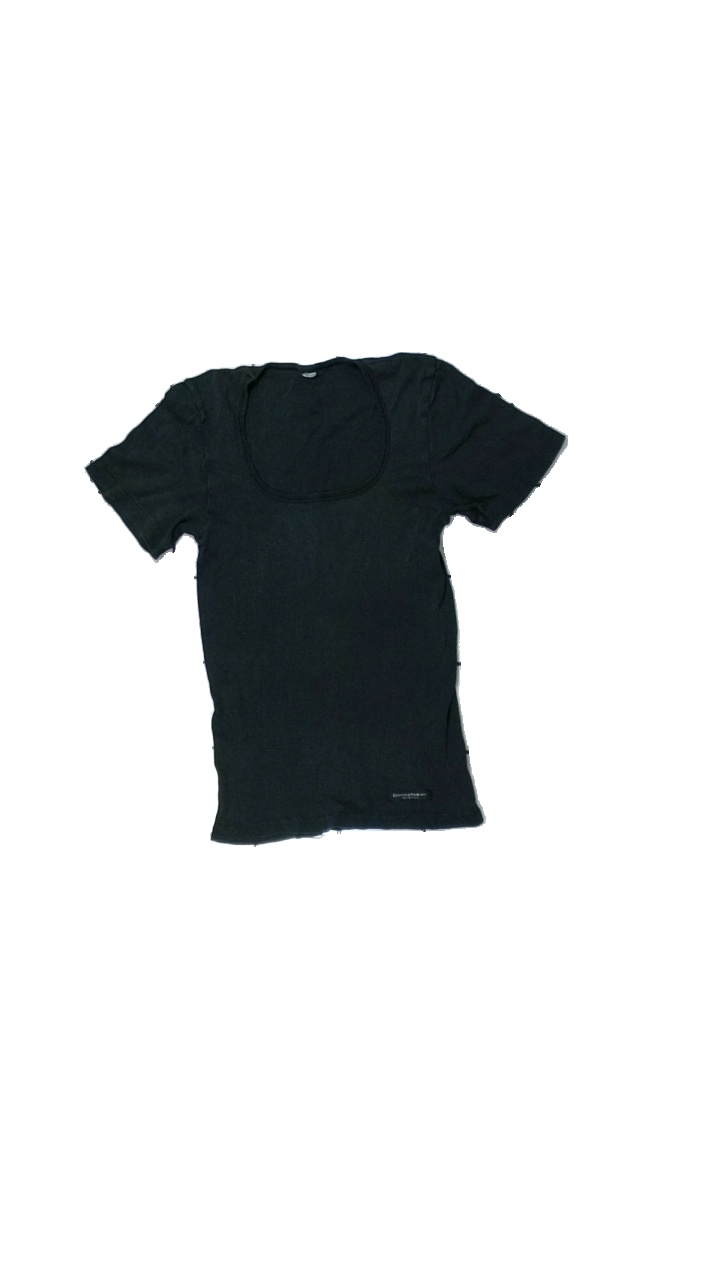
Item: T-shirt (Ladies)
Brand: Missing
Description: svart t-shirt med hål nedtill
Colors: Black
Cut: Regular
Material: ?
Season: All
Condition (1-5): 3
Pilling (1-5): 5
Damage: hål
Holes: Major
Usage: Export
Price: <50